Miaoli County

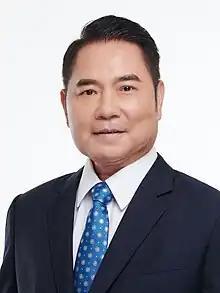
Chung Tung-chin, Magistrate of Miaoli County

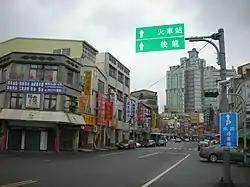
Miaoli City, the county seat of Miaoli County

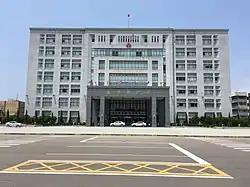
Miaoli County Government

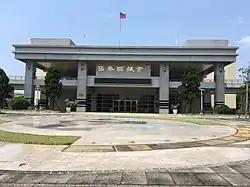
Miaoli County Council

Miaoli County is divided into 2 cities, 5 urban townships, 10 rural townships and 1 mountain indigenous townships. Miaoli County has the second highest number of urban townships after Changhua County. Miaoli City is the county seat which houses the Miaoli County Government and Miaoli County Council. The incumbent Magistrate of Miaoli County is independent Chung Tung-chin.